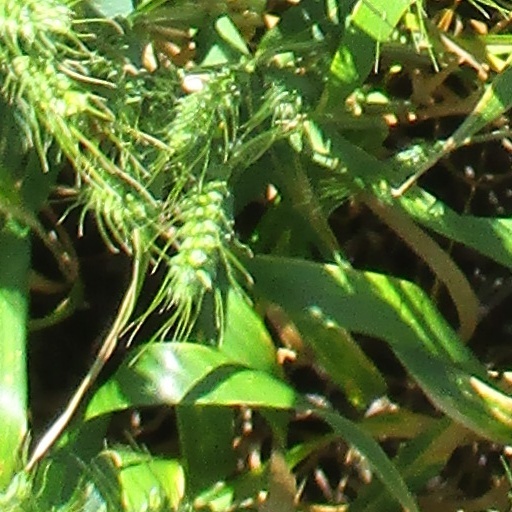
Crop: wheat